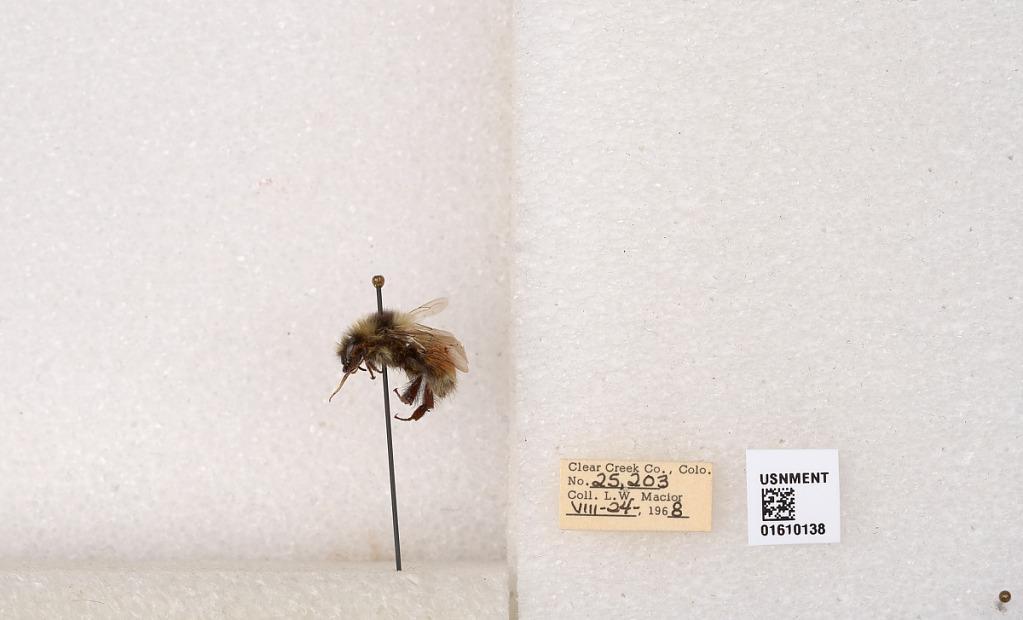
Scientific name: Bombus (Pyrobombus) sylvicola Kirby
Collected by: L. Macior
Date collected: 1968-8-24
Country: United States
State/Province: Colorado
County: Clear Creek
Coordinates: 39.6891, -105.644